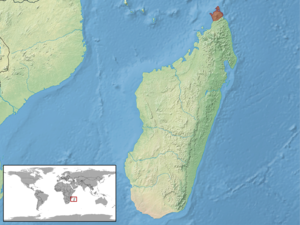
Trachylepis tavaratra est une espèce de sauriens de la famille des Scincidae.